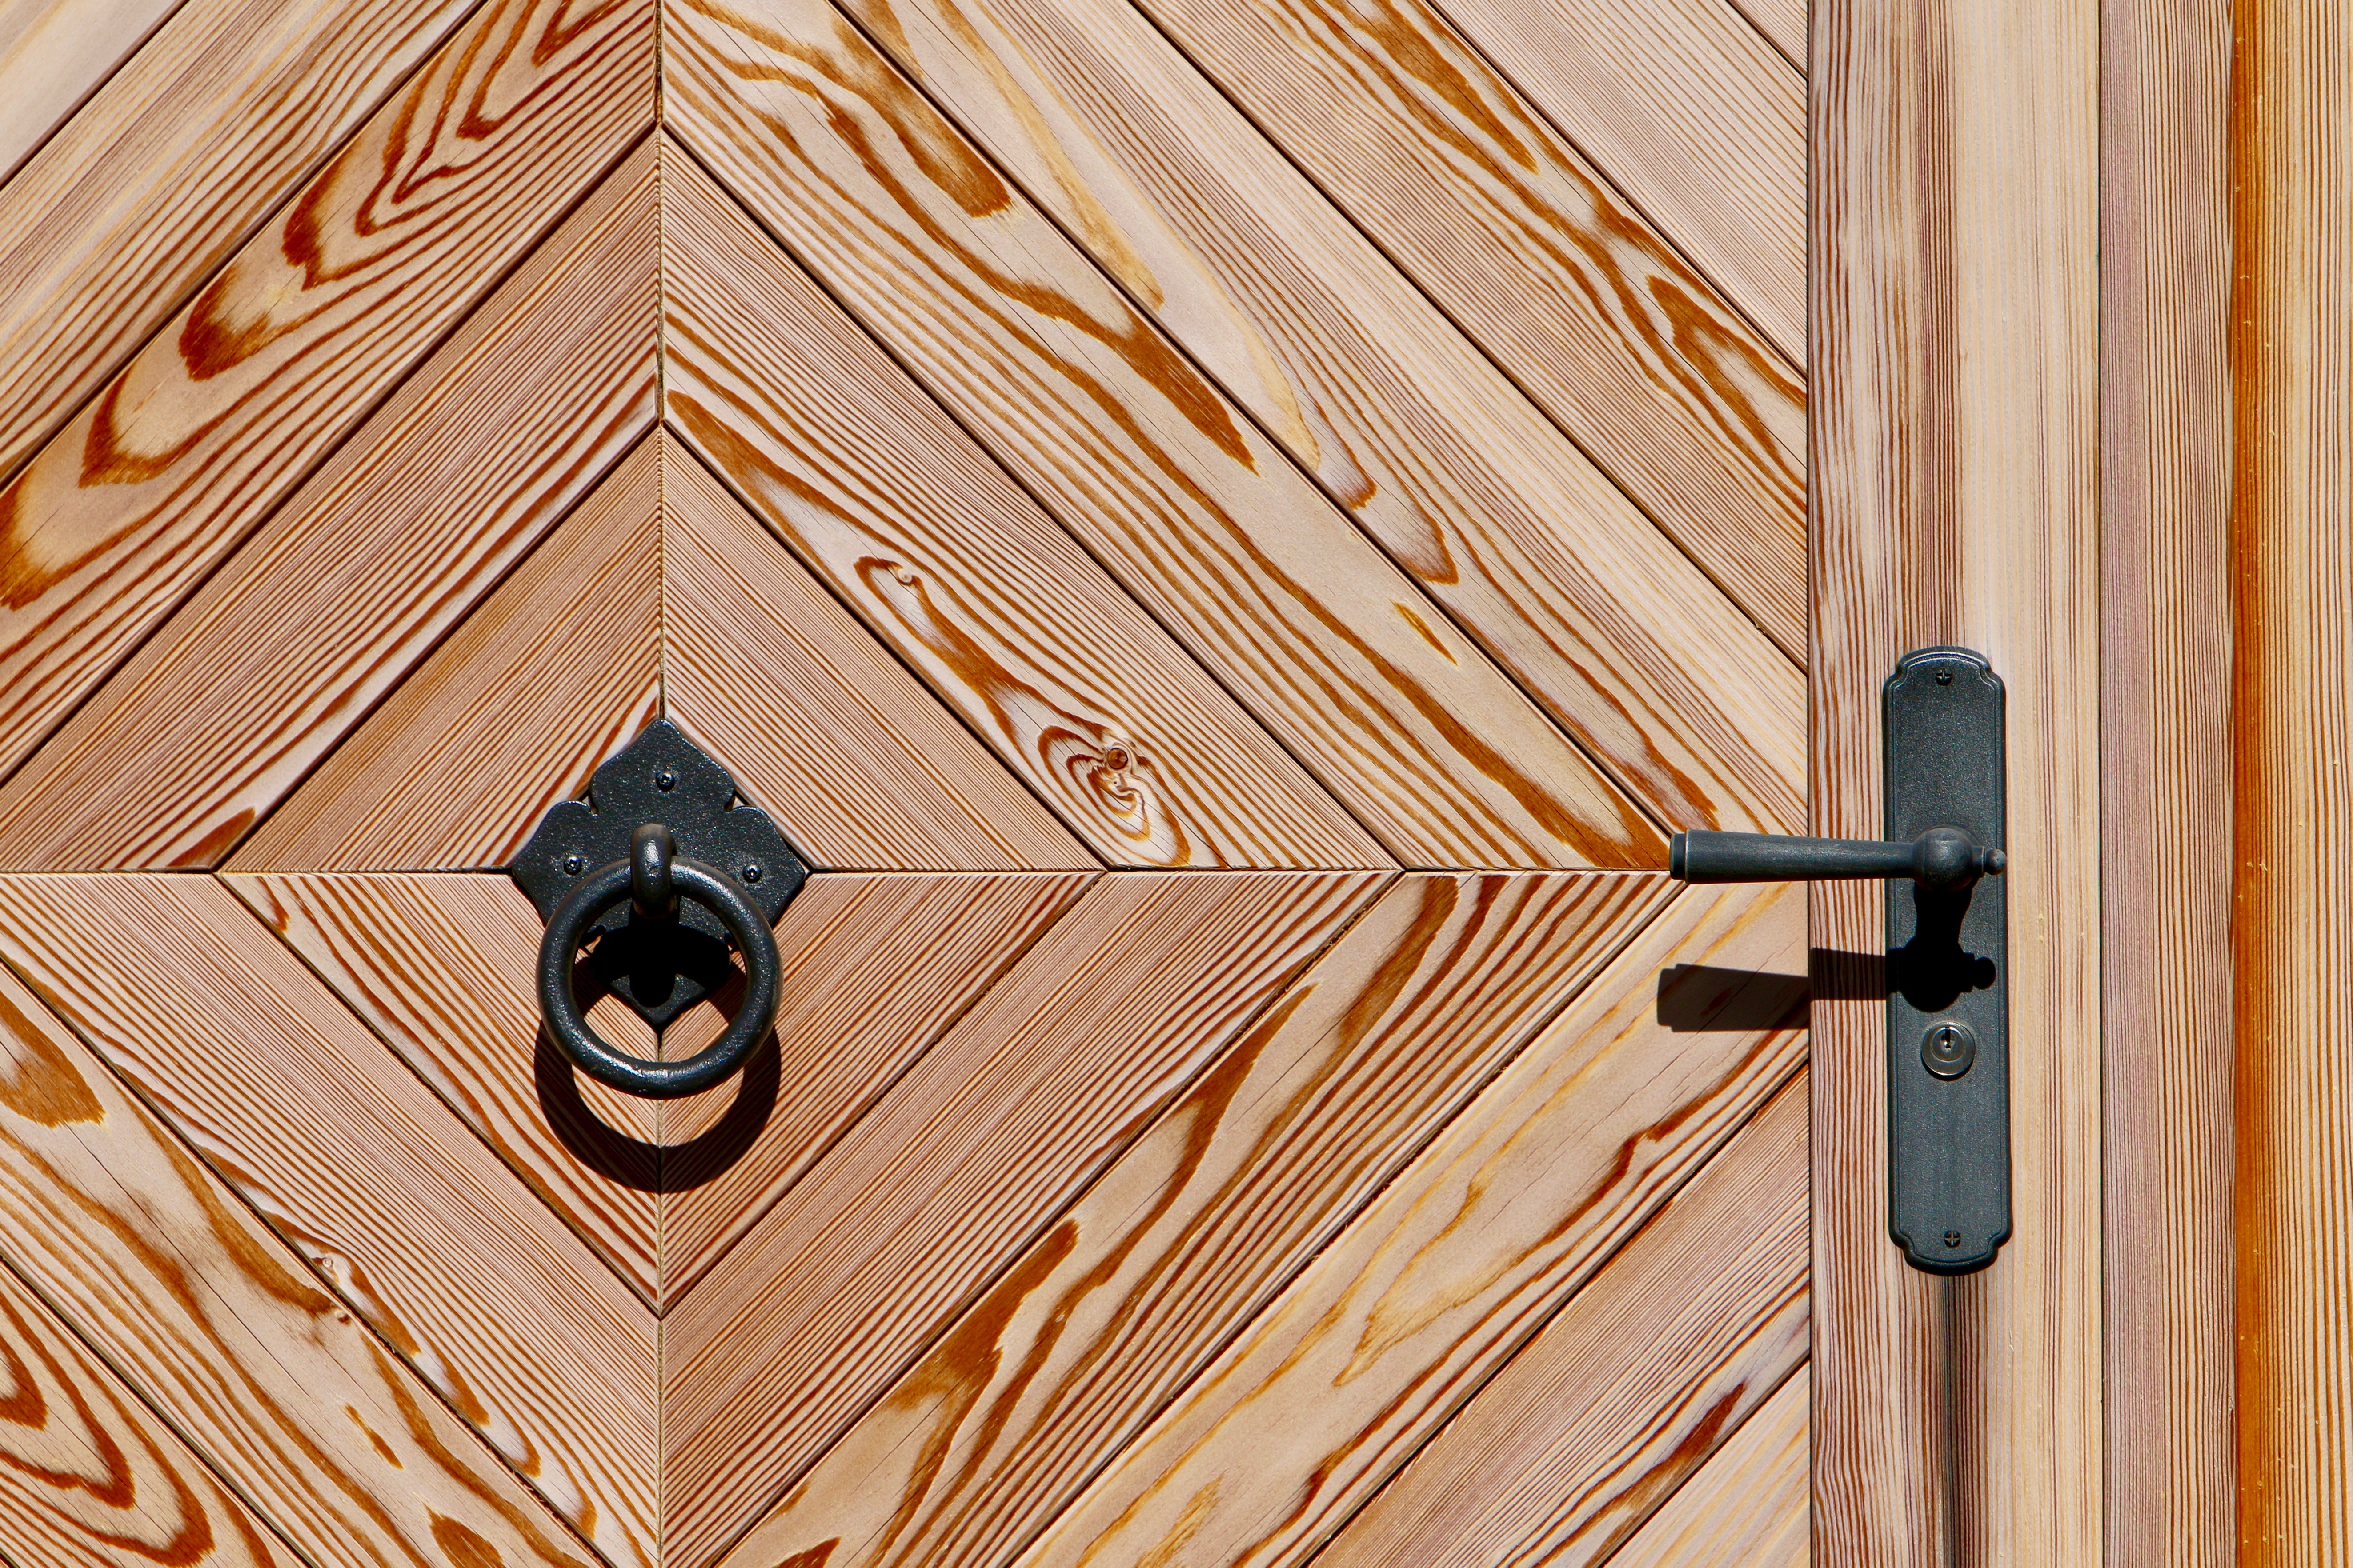
wood, floor, window, wall, ceiling, door, interior design, wooden door, hardwood, carving, molding, flooring, wood flooring, man made object, presser, geometric shape, call waiting ring